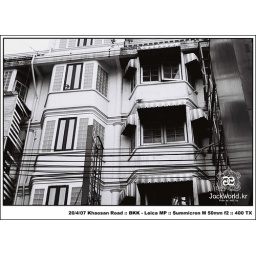
a bird in the window